Dennis Mast

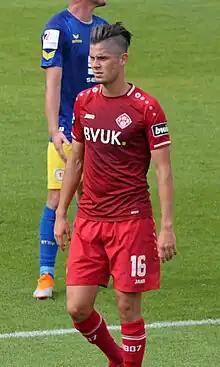
Mast in 2018

Dennis Mast (born 15 February 1992) is a German professional footballer who plays as a left midfielder for Chemie Leipzig.